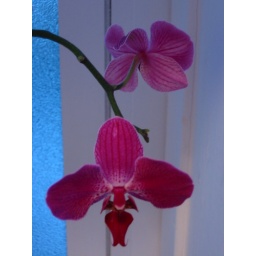
Woke up around dawn and the light coming in looked so pretty with the orchid on my bathroom window sill.